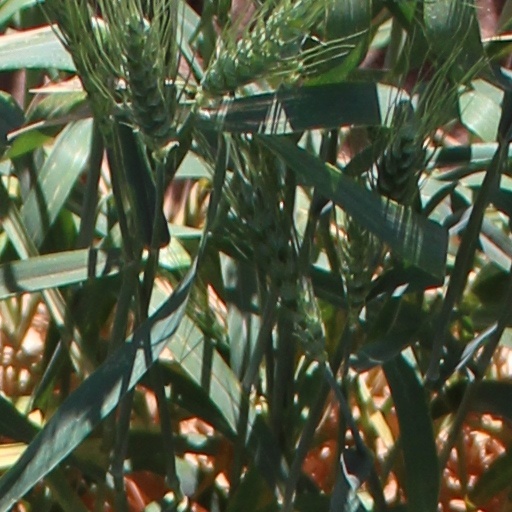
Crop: wheat